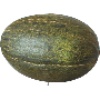
Label: melon_piel_de_sapo